Rebreather

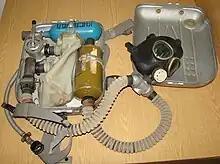
Oxygen rebreather KIP-8 interior showing the basic components

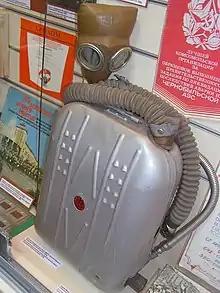
Russian firefighting rebreather KIP-8 exterior

There are some components that are common to almost all personal portable rebreathers. These include the ambient pressure breathing volume components, usually called the breathing loop in a circulating flow rebreather, and the make-up gas supply and control system.